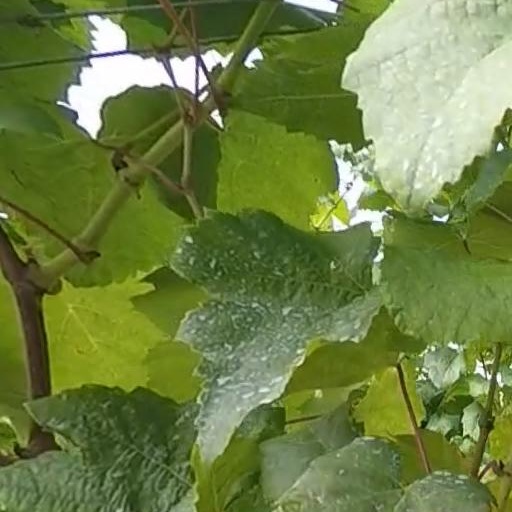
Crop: grape